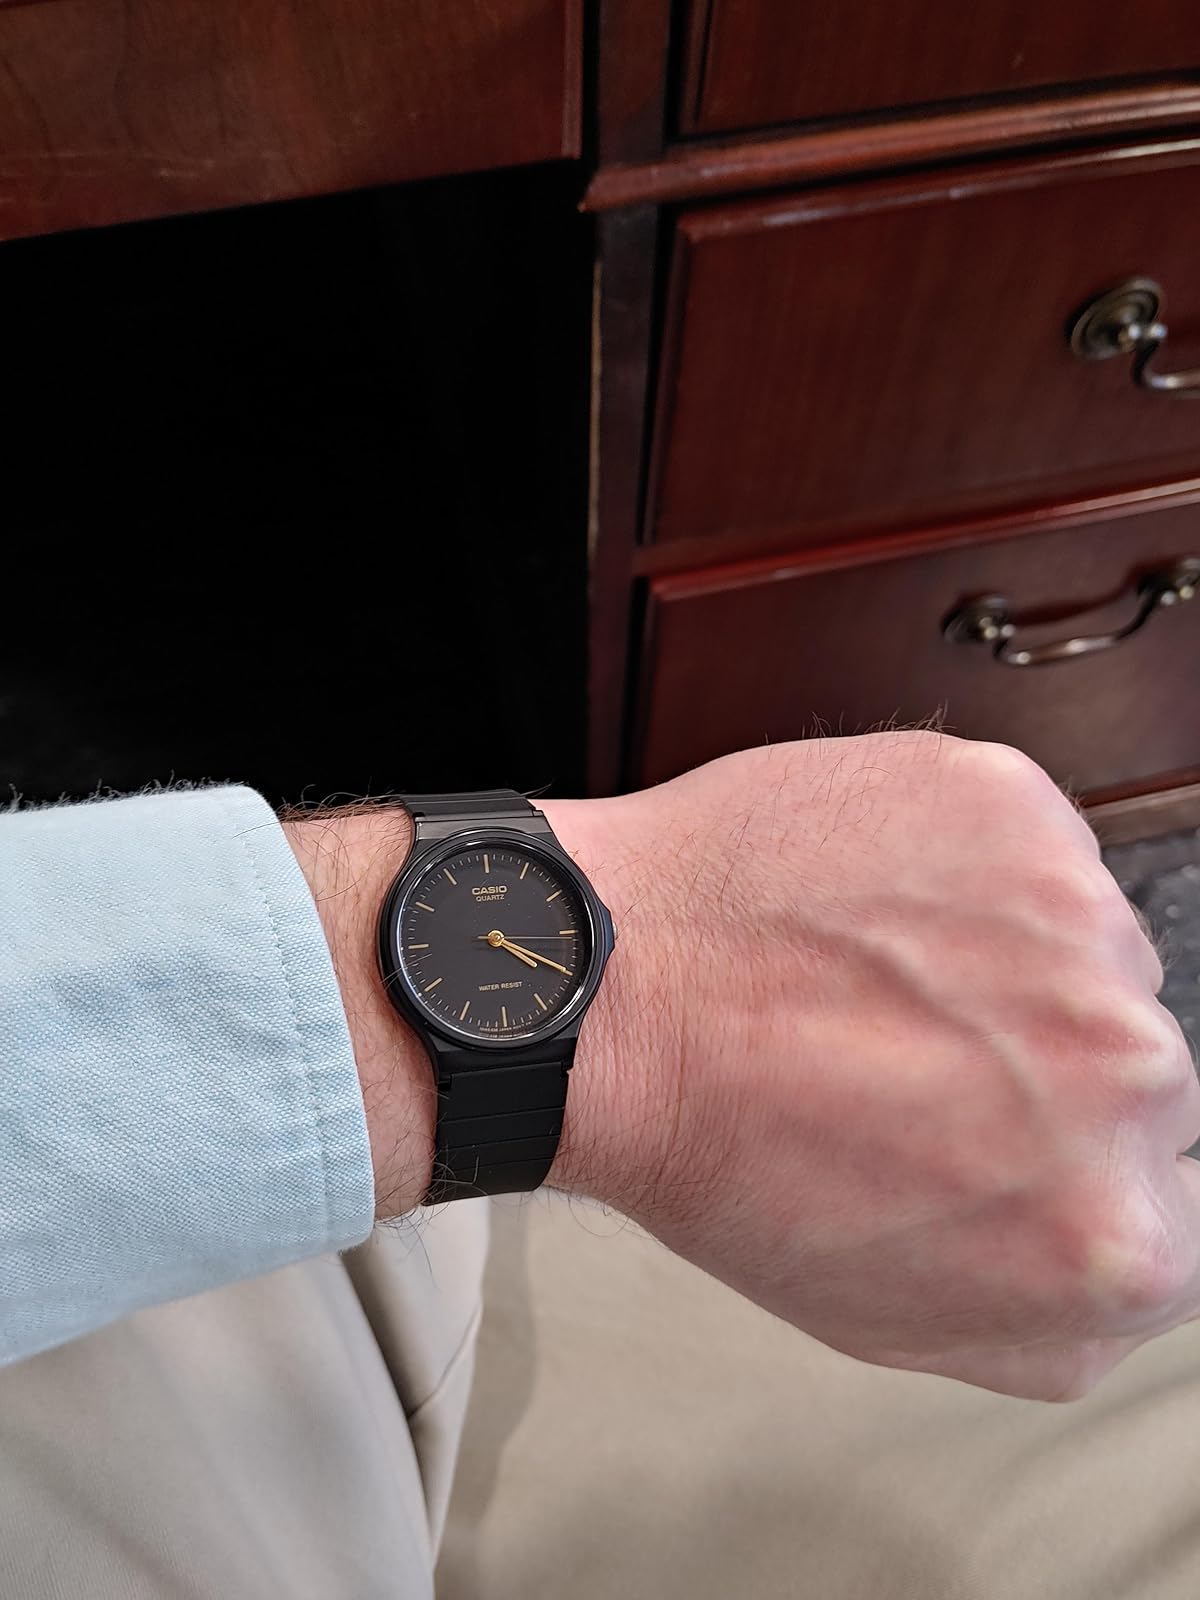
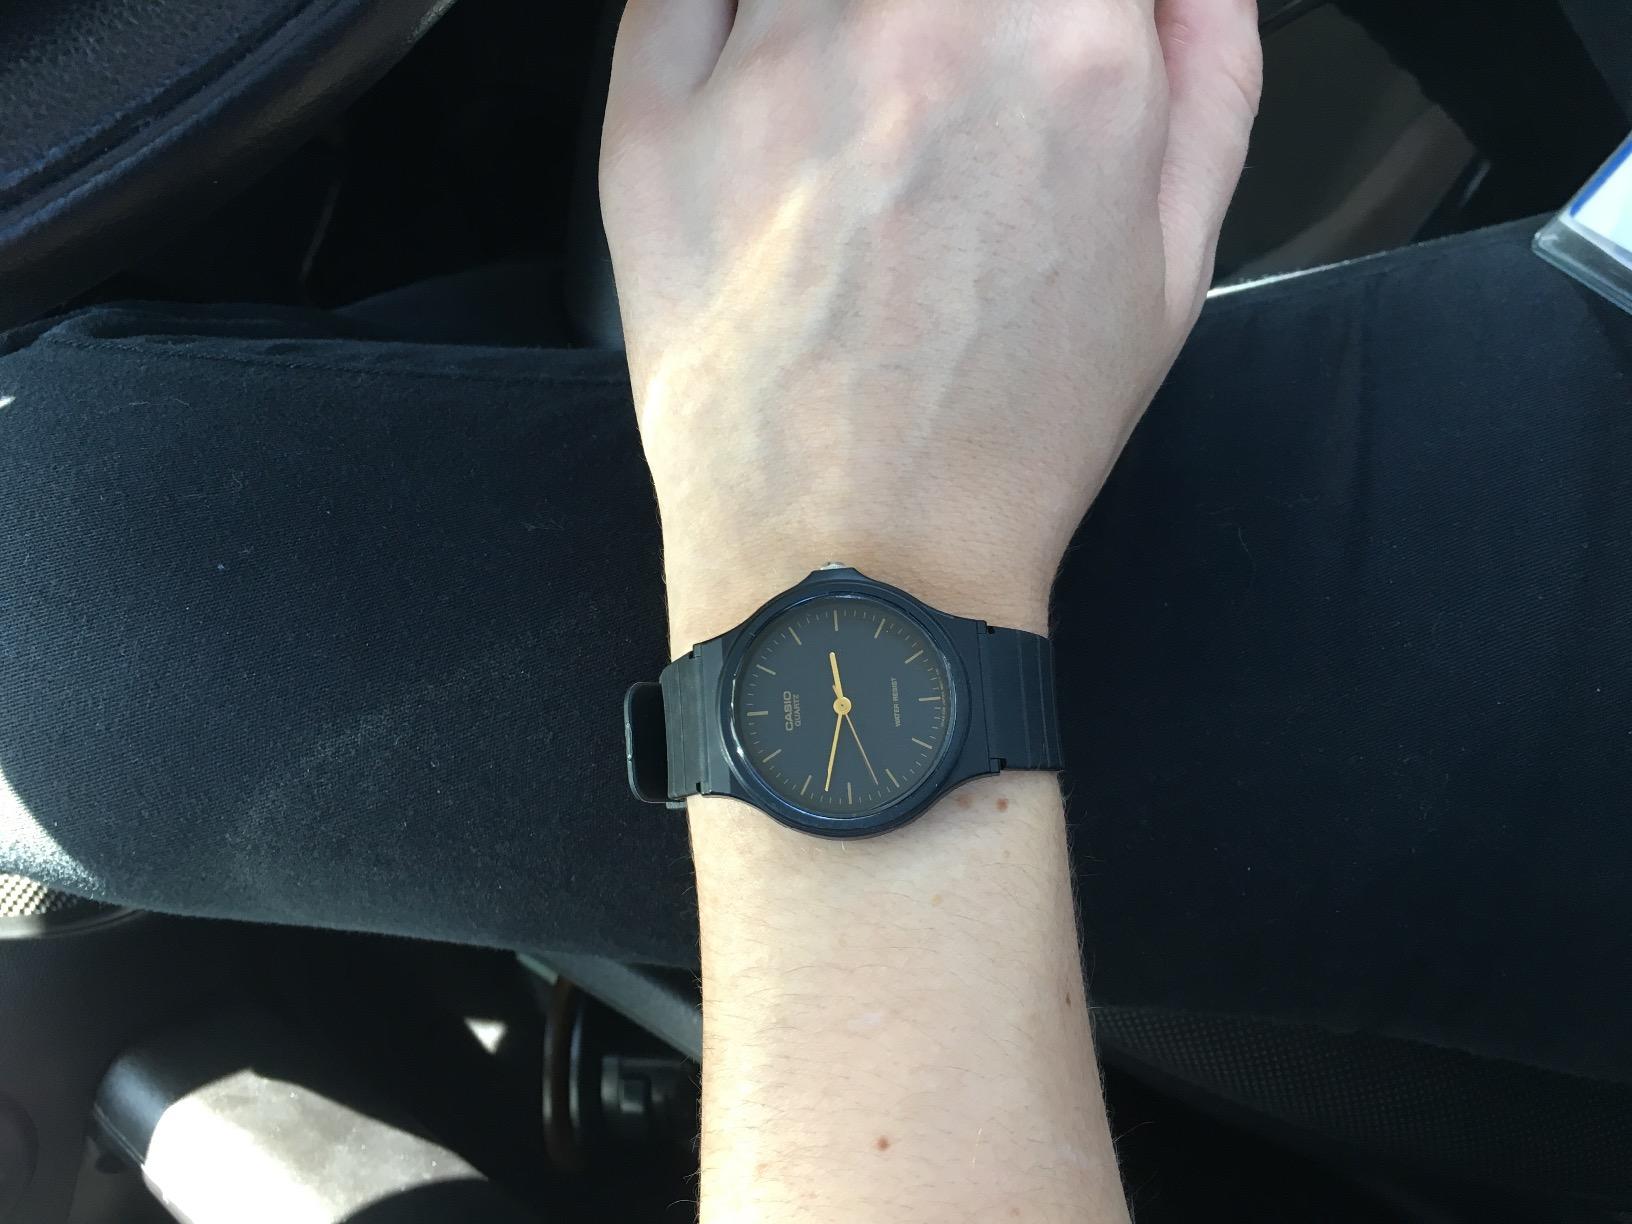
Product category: accessories_watch
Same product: yes